Rüdtligen-Alchenflüh

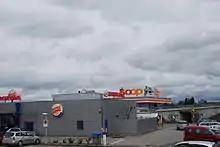
Grocery store and fast food in Rüdtligen-Alchenflüh

Rüdtligen-Alchenflüh has a population of . , 24.4% of the population are resident foreign nationals. Over the last 10 years (2000-2010) the population has changed at a rate of 2.3%. Migration accounted for 0%, while births and deaths accounted for 3.8%.